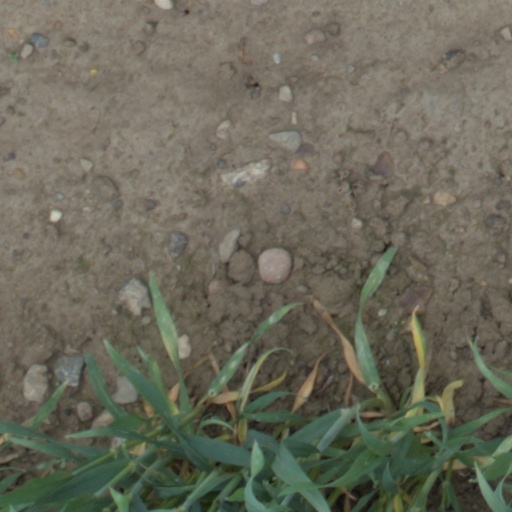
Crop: wheat